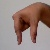
The image shows a hand gesture representing the letter 'Q' in Indian Sign Language.